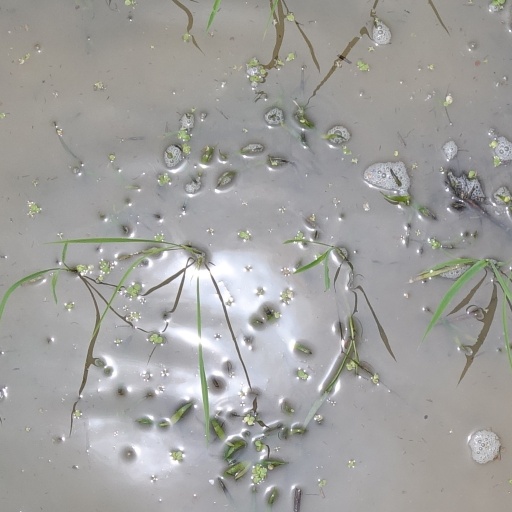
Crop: rice